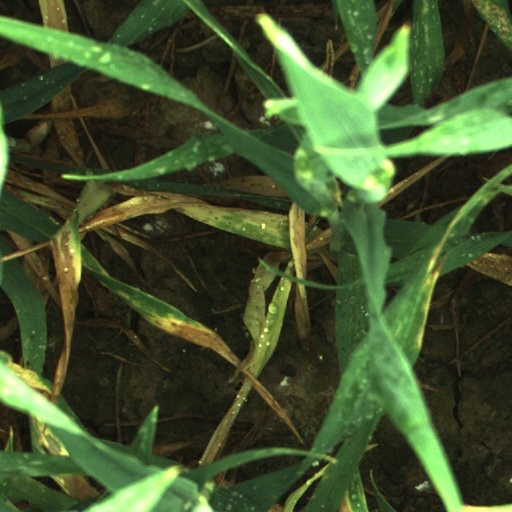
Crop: wheat